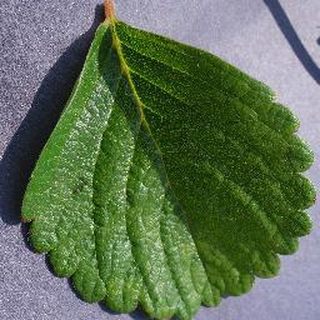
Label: healthy_strawberry